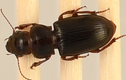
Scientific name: Cratacanthus dubius
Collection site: North Sterling NEON (STER), plot STER_032